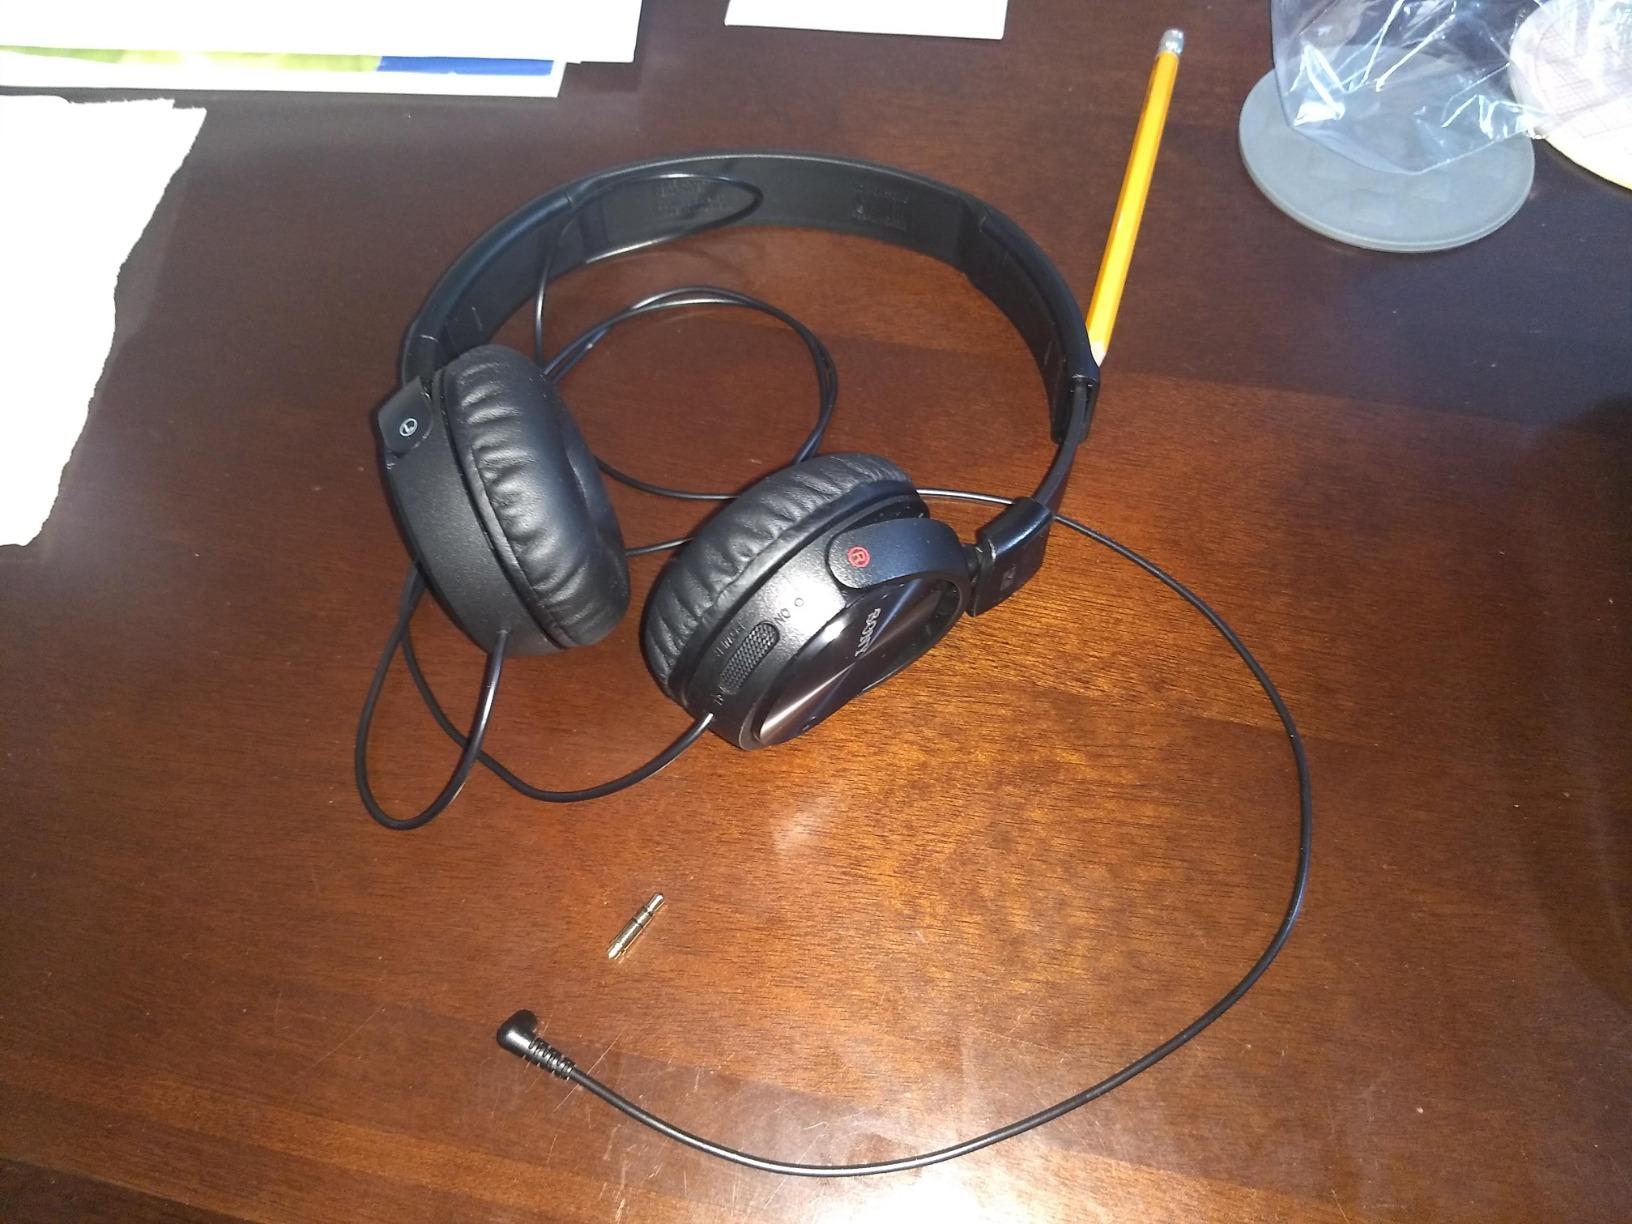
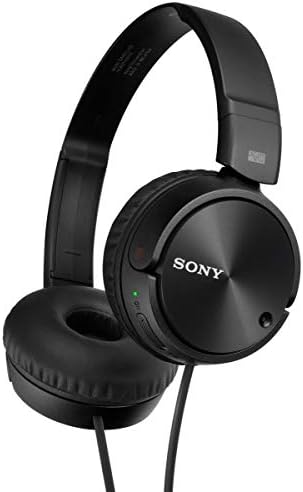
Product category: headphones
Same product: yes